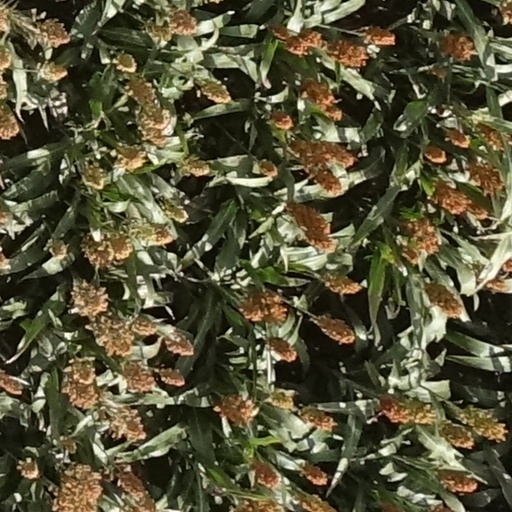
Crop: sorghum